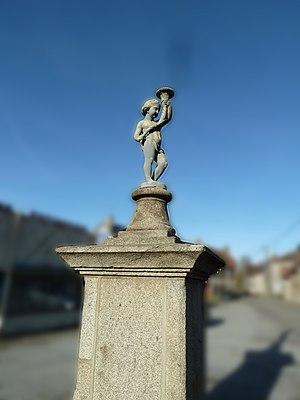
Fontaine Bourg
Saint-Sulpice-les-Champs est une commune française située dans le département de la Creuse en région Nouvelle-Aquitaine.